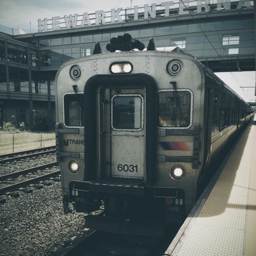
A train stopped at a platform at a station
A train is shown sitting on the tracks.
An old train going under an underpass near Newark International
A silver train pulling into a station for pickup.
Lone passenger train car next to a boarding area.